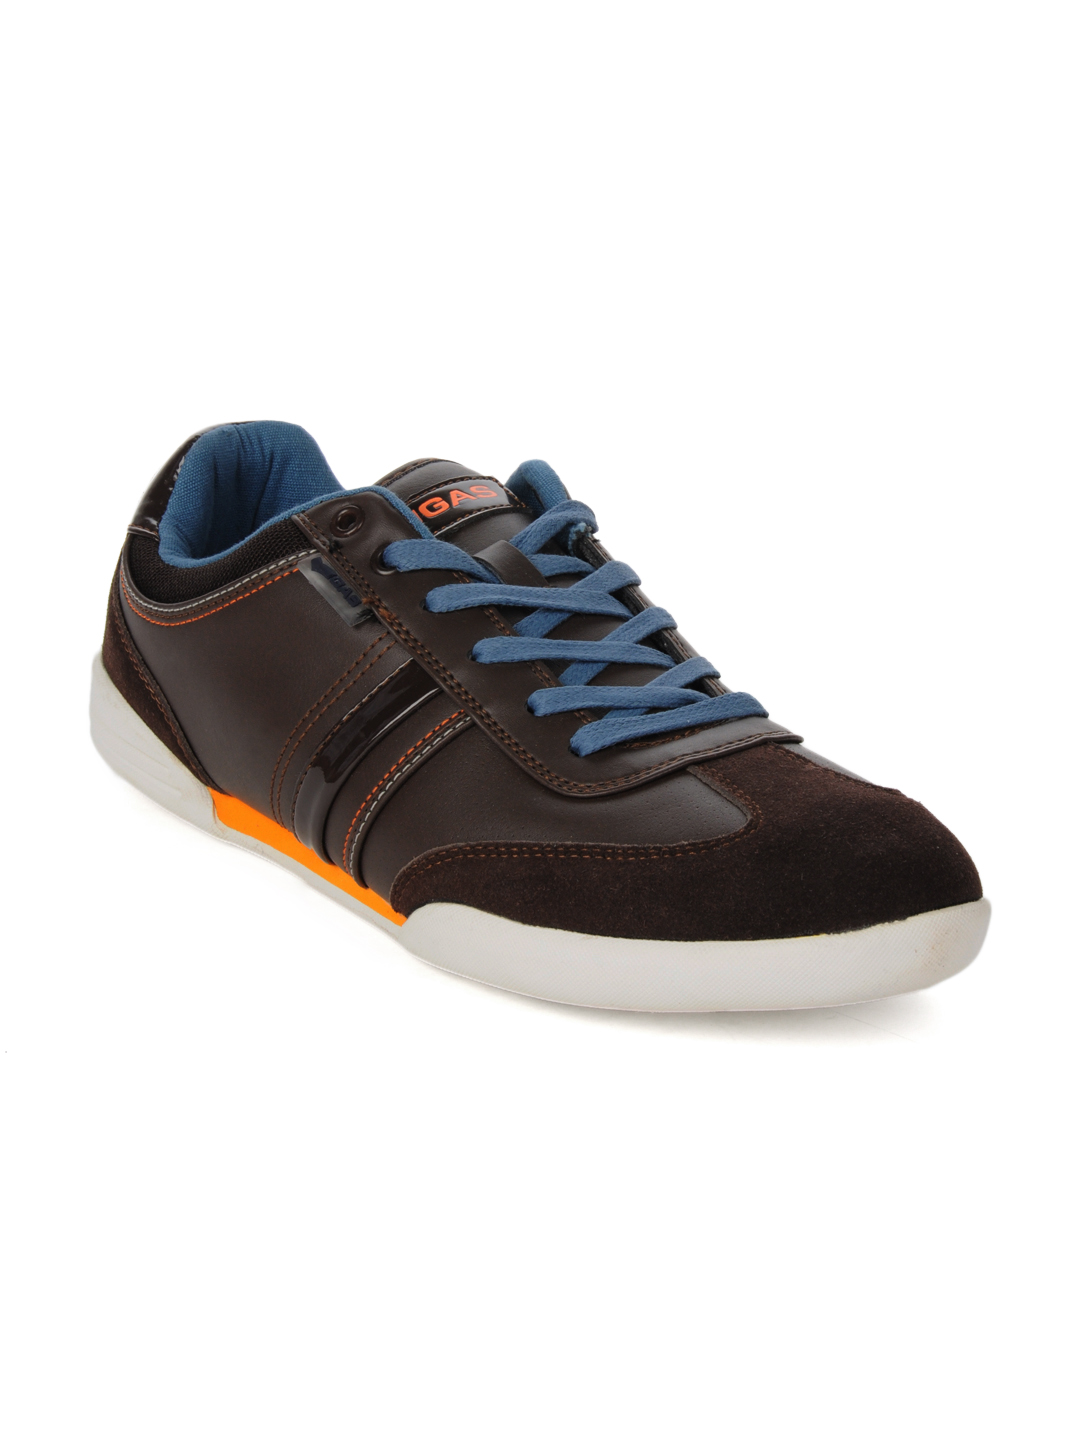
Gas Men Romance Brown Shoes
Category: Footwear / Shoes / Casual Shoes
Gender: Men
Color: Brown
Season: Summer 2013
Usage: Casual